Christian culture

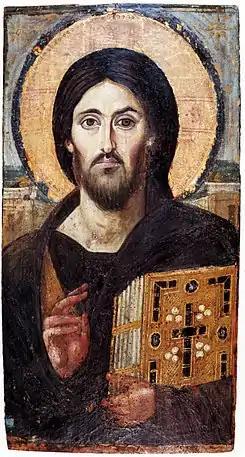
6th-century icon of Christ Pantocrator, a very rare pre-Iconoclasm icon.

Christian art is sacred art which uses themes and imagery from Christianity. Most Christian groups use or have used art to some extent, although some have had strong objections to some forms of religious image, and there have been major periods of iconoclasm within Christianity.